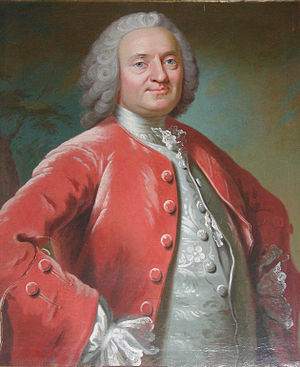
Johan Christian Kall
Johan Christian Kall malet af Johan Hörner (ca. 1756-58).